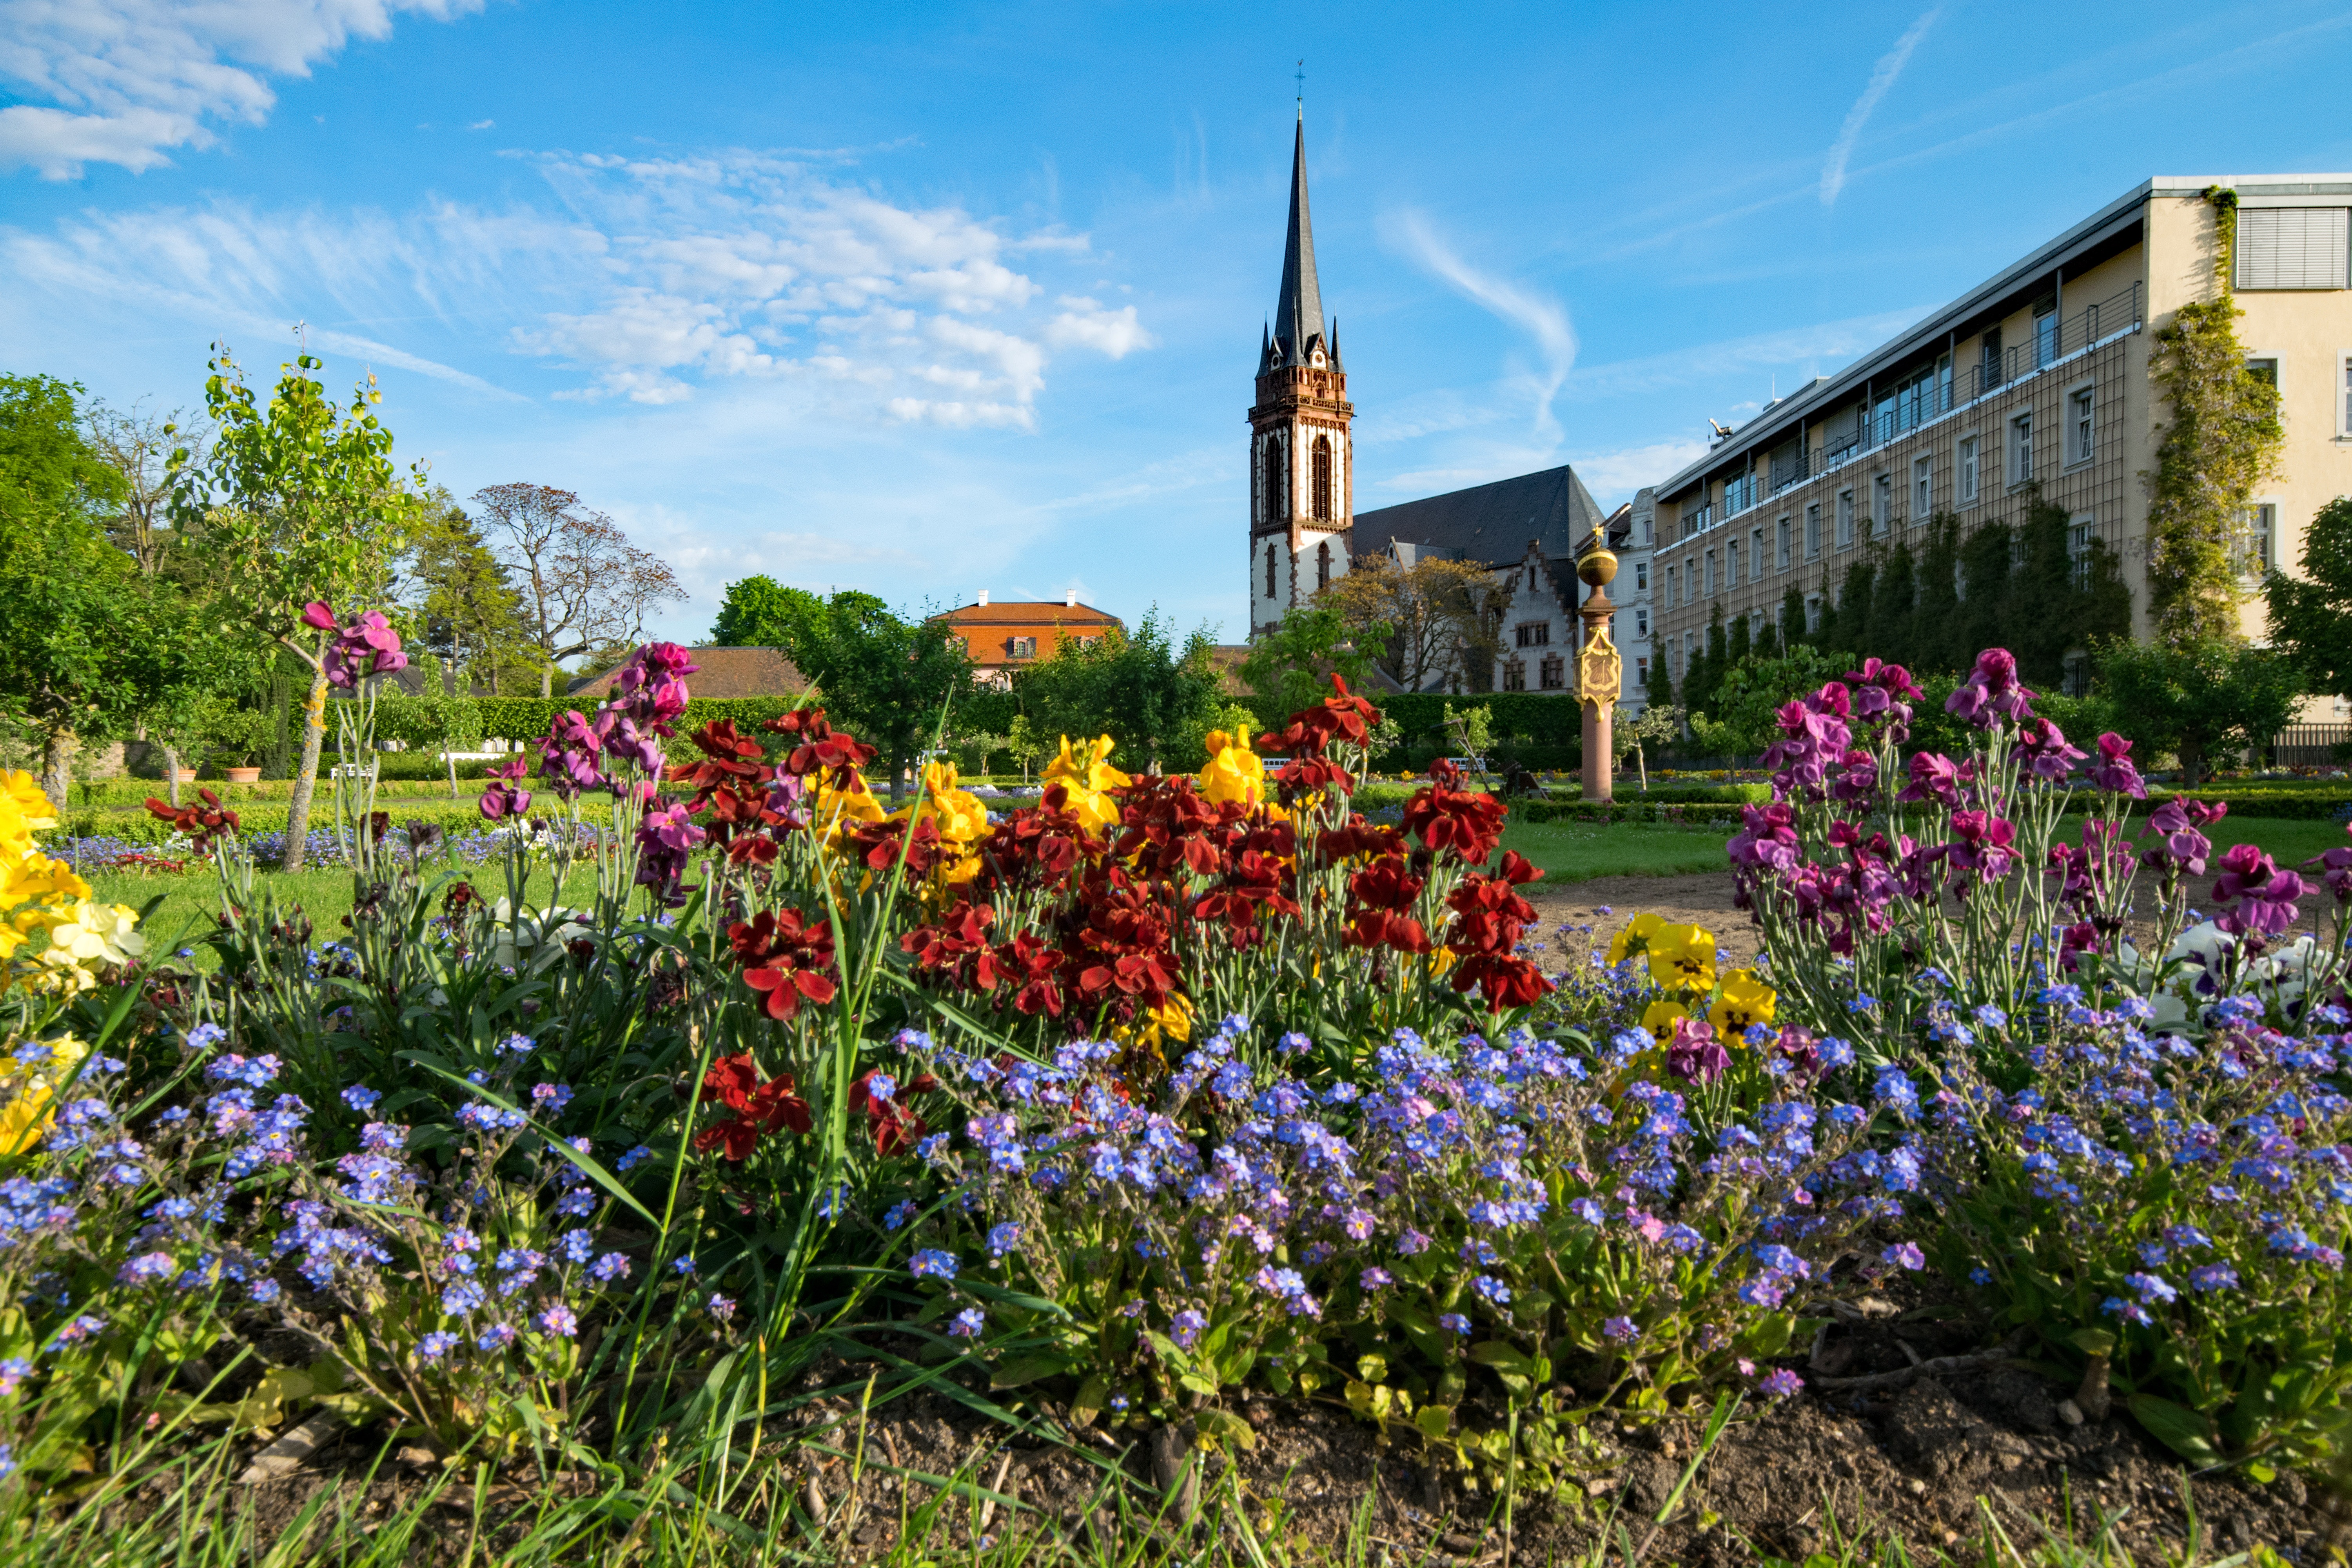
architecture, plant, meadow, flower, spring, park, religion, church, garden, flora, wildflower, flowers, places of interest, faith, germany, hesse, darmstadt, flowering plant, land plant, prince georgs garden